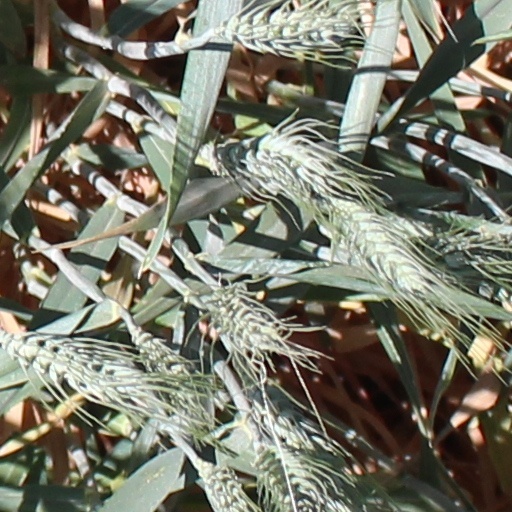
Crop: wheat